Rabbit Heart (Raise It Up)

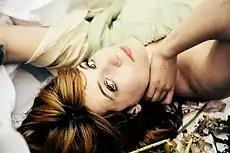
Welch in the music video for "Rabbit Heart (Raise It Up)"

The music video for "Rabbit Heart (Raise It Up)" was directed by Tom Beard and Queens of Noize's Tabitha Denholm. It was shot on location at Painshill Park in Cobham, Surrey on May 6, 2009 Welch told "NME" that the video shoot had "a twisted mid summer night's dream feel to it." The video premiered on YouTube on May 14, 2009.